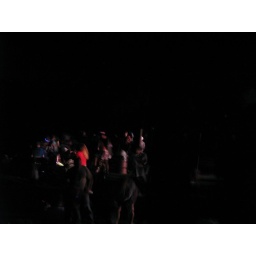
Following the girl in red (Epic battle 710)